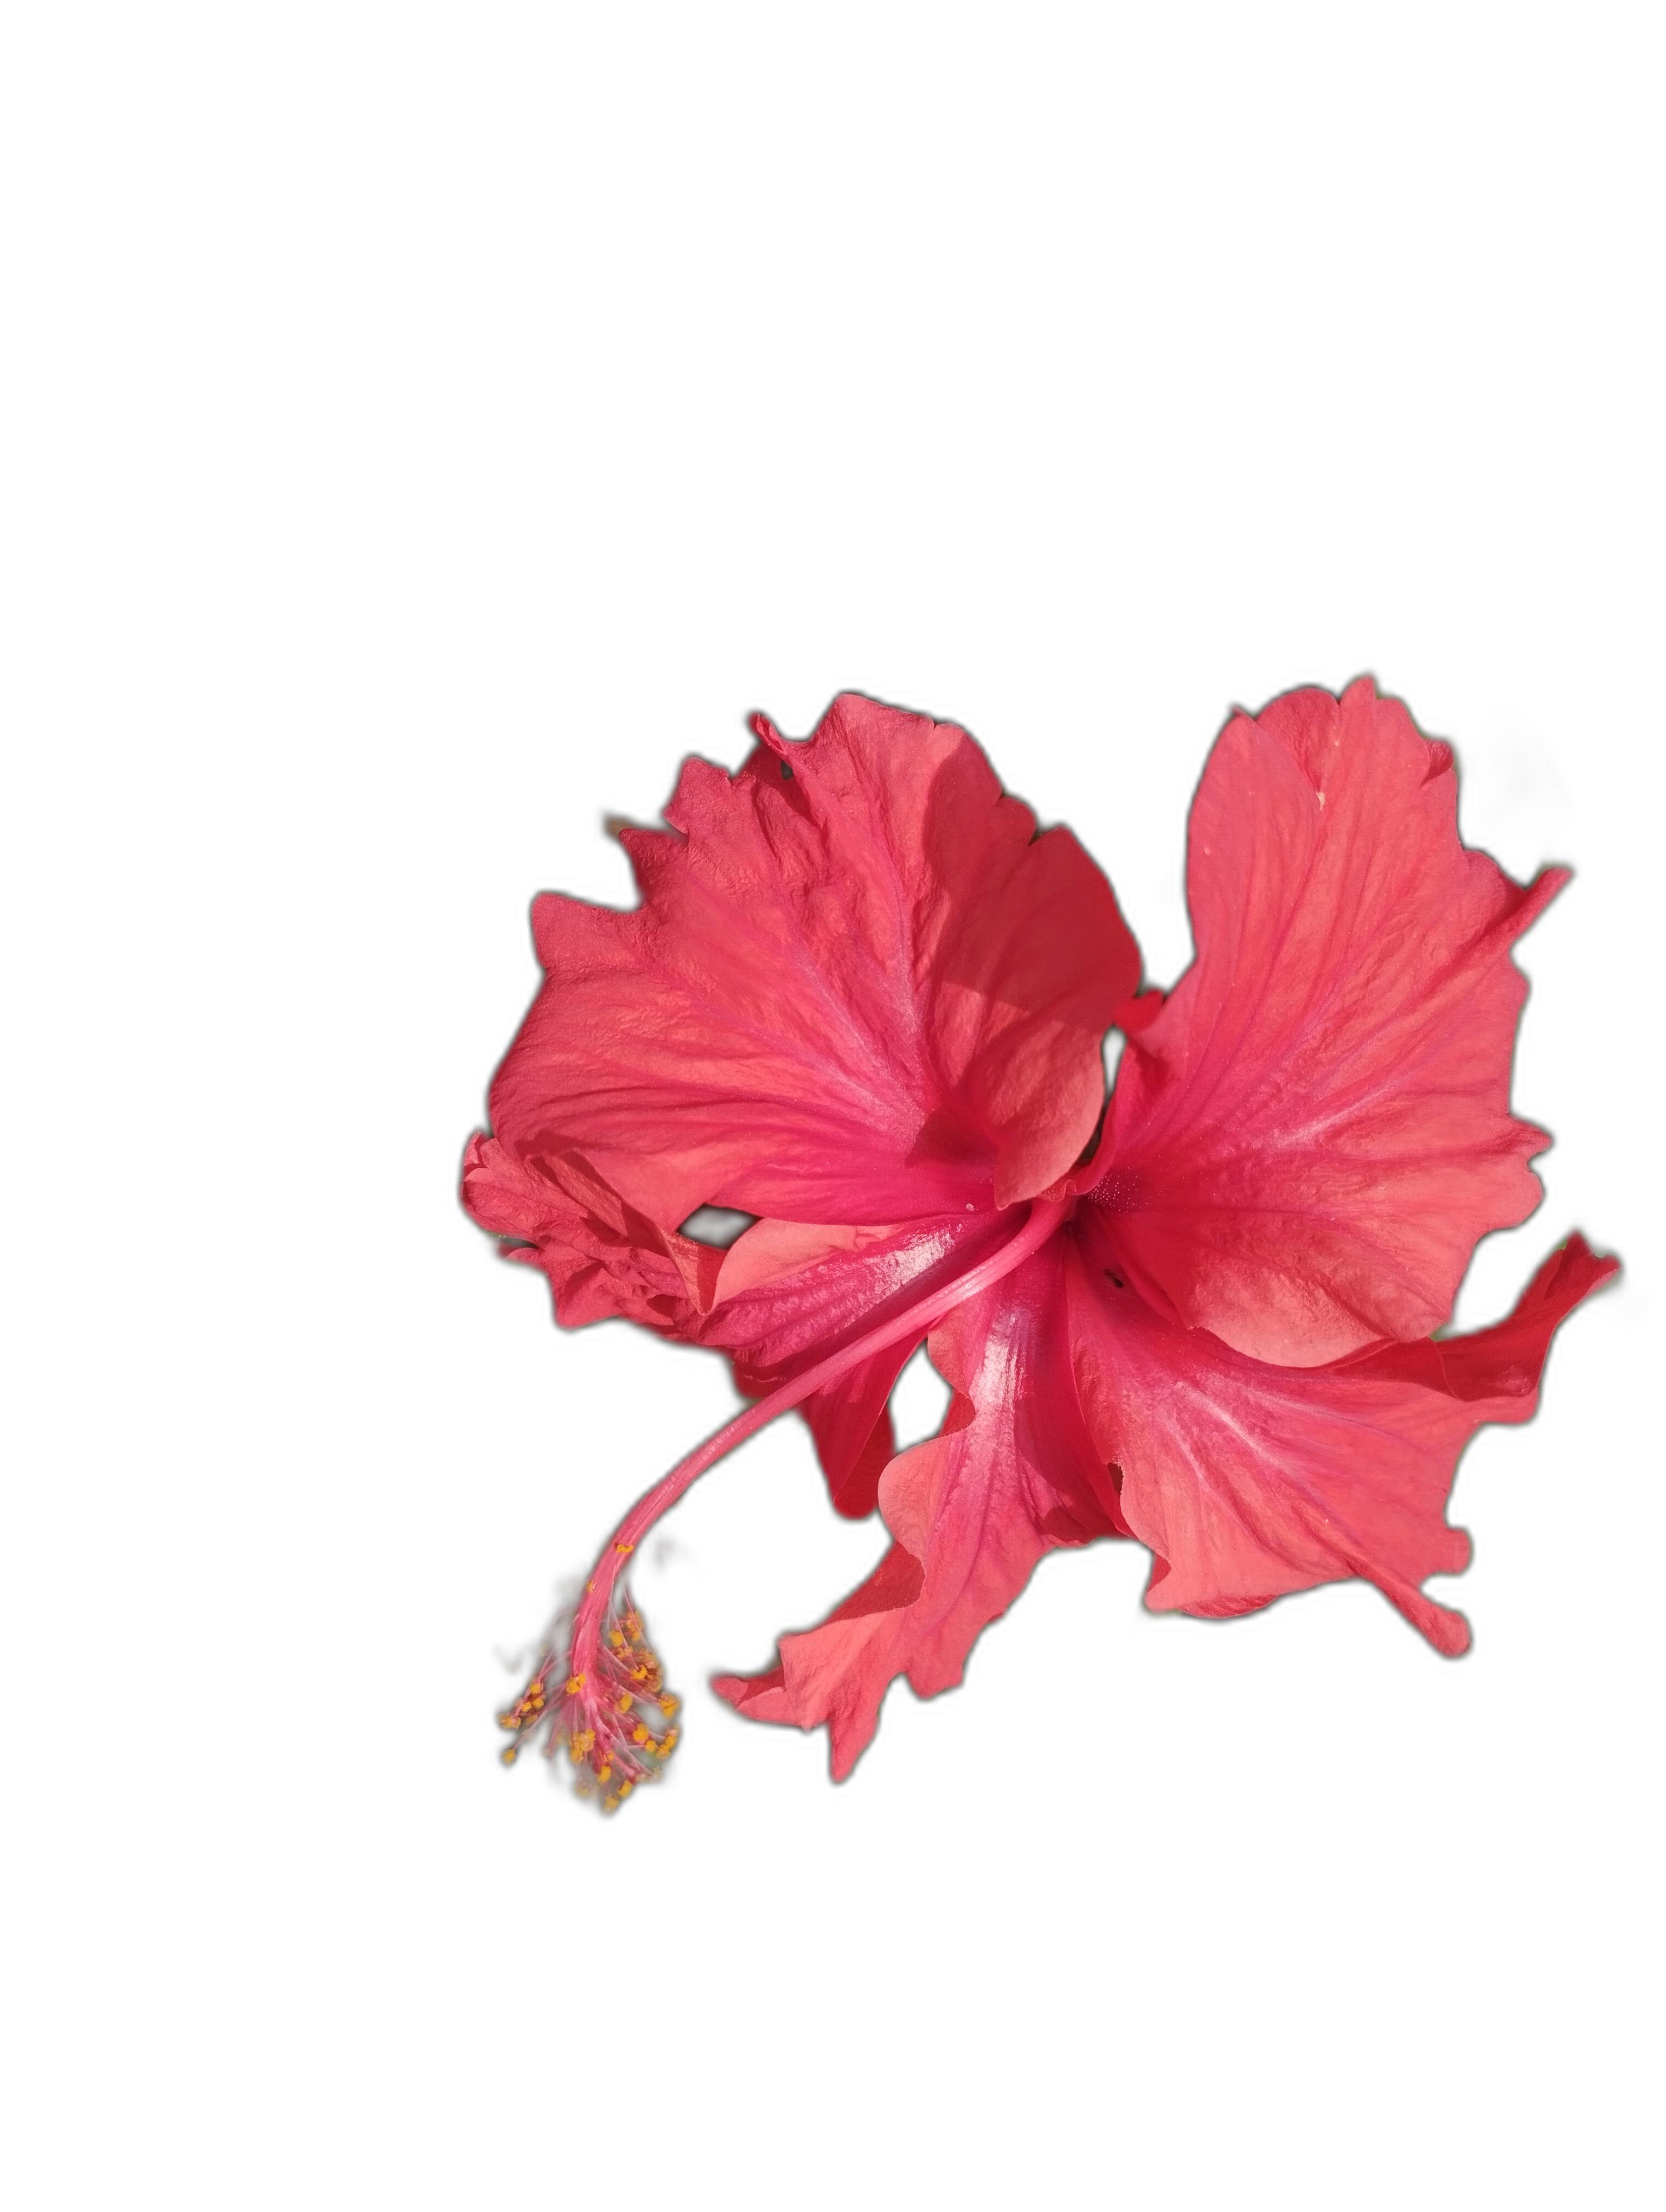
Label: Hibiscus